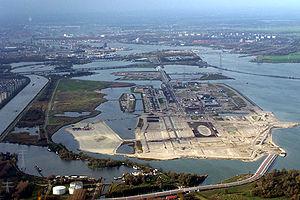
L'IJburg, est un quartier résidentiel en construction dans l'arrondissement est d'Amsterdam. Ce district est situé sur plusieurs îles artificielles, selon un schéma de rues perpendiculaires.
Une île artificielle est une île formée grâce à une intervention humaine, et non de façon naturelle. Elle est généralement construite sur un récif existant, ou peut être l'extension d'un îlot existant. Les îles artificielles sont traditionnellement créées par remblaiement. Quelques exemples récents suivent le modèle des plates-formes pétrolières, mais la désignation d'« île » pour ces structures reste soumise à controverse. Une forme moins discutée d'île artificielle consiste en l'isolation de terres par le creusement d'un canal.